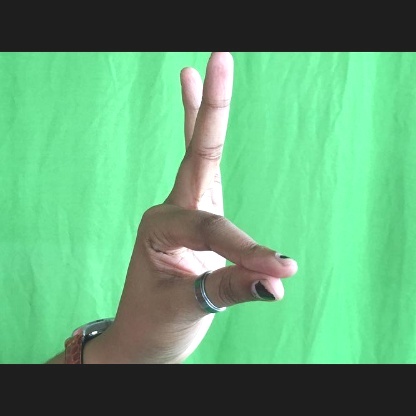
Mudra: Hamsasyam